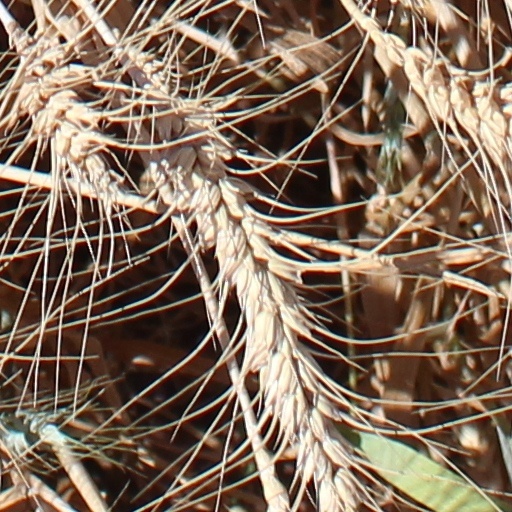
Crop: wheat